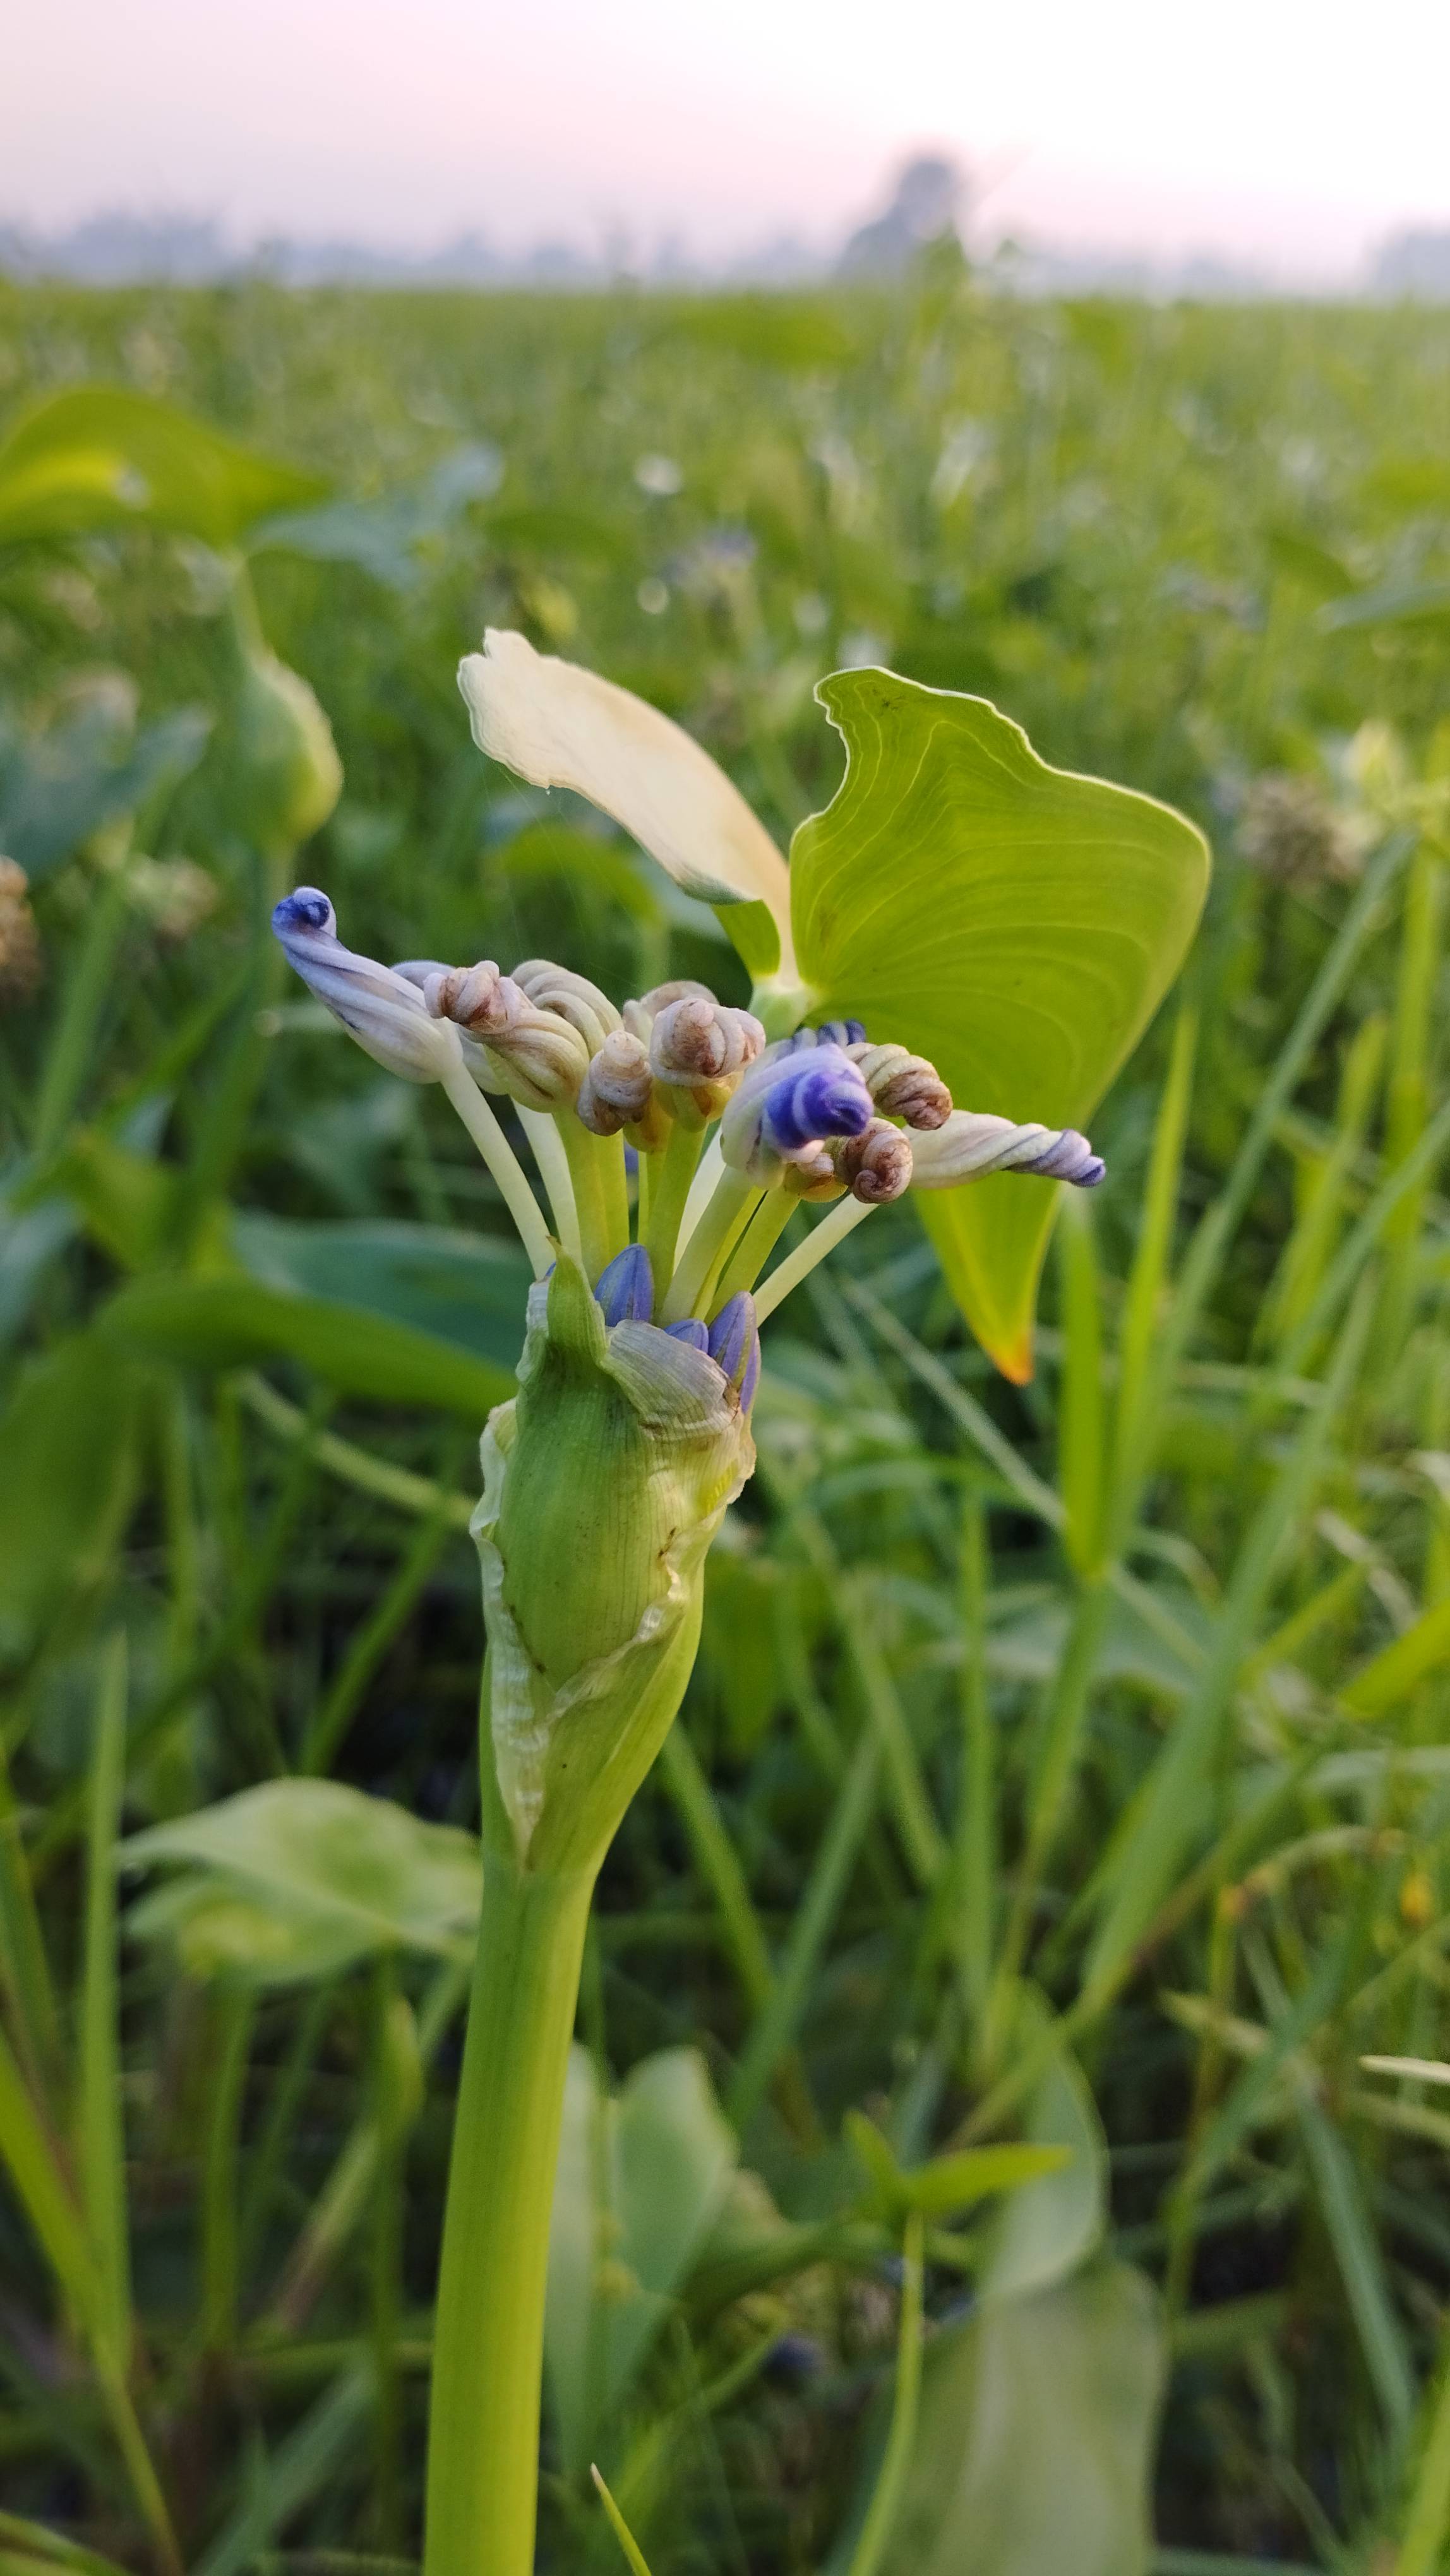
Species: Heartleaf False Pickerelweed (Monochoria korsakowii)